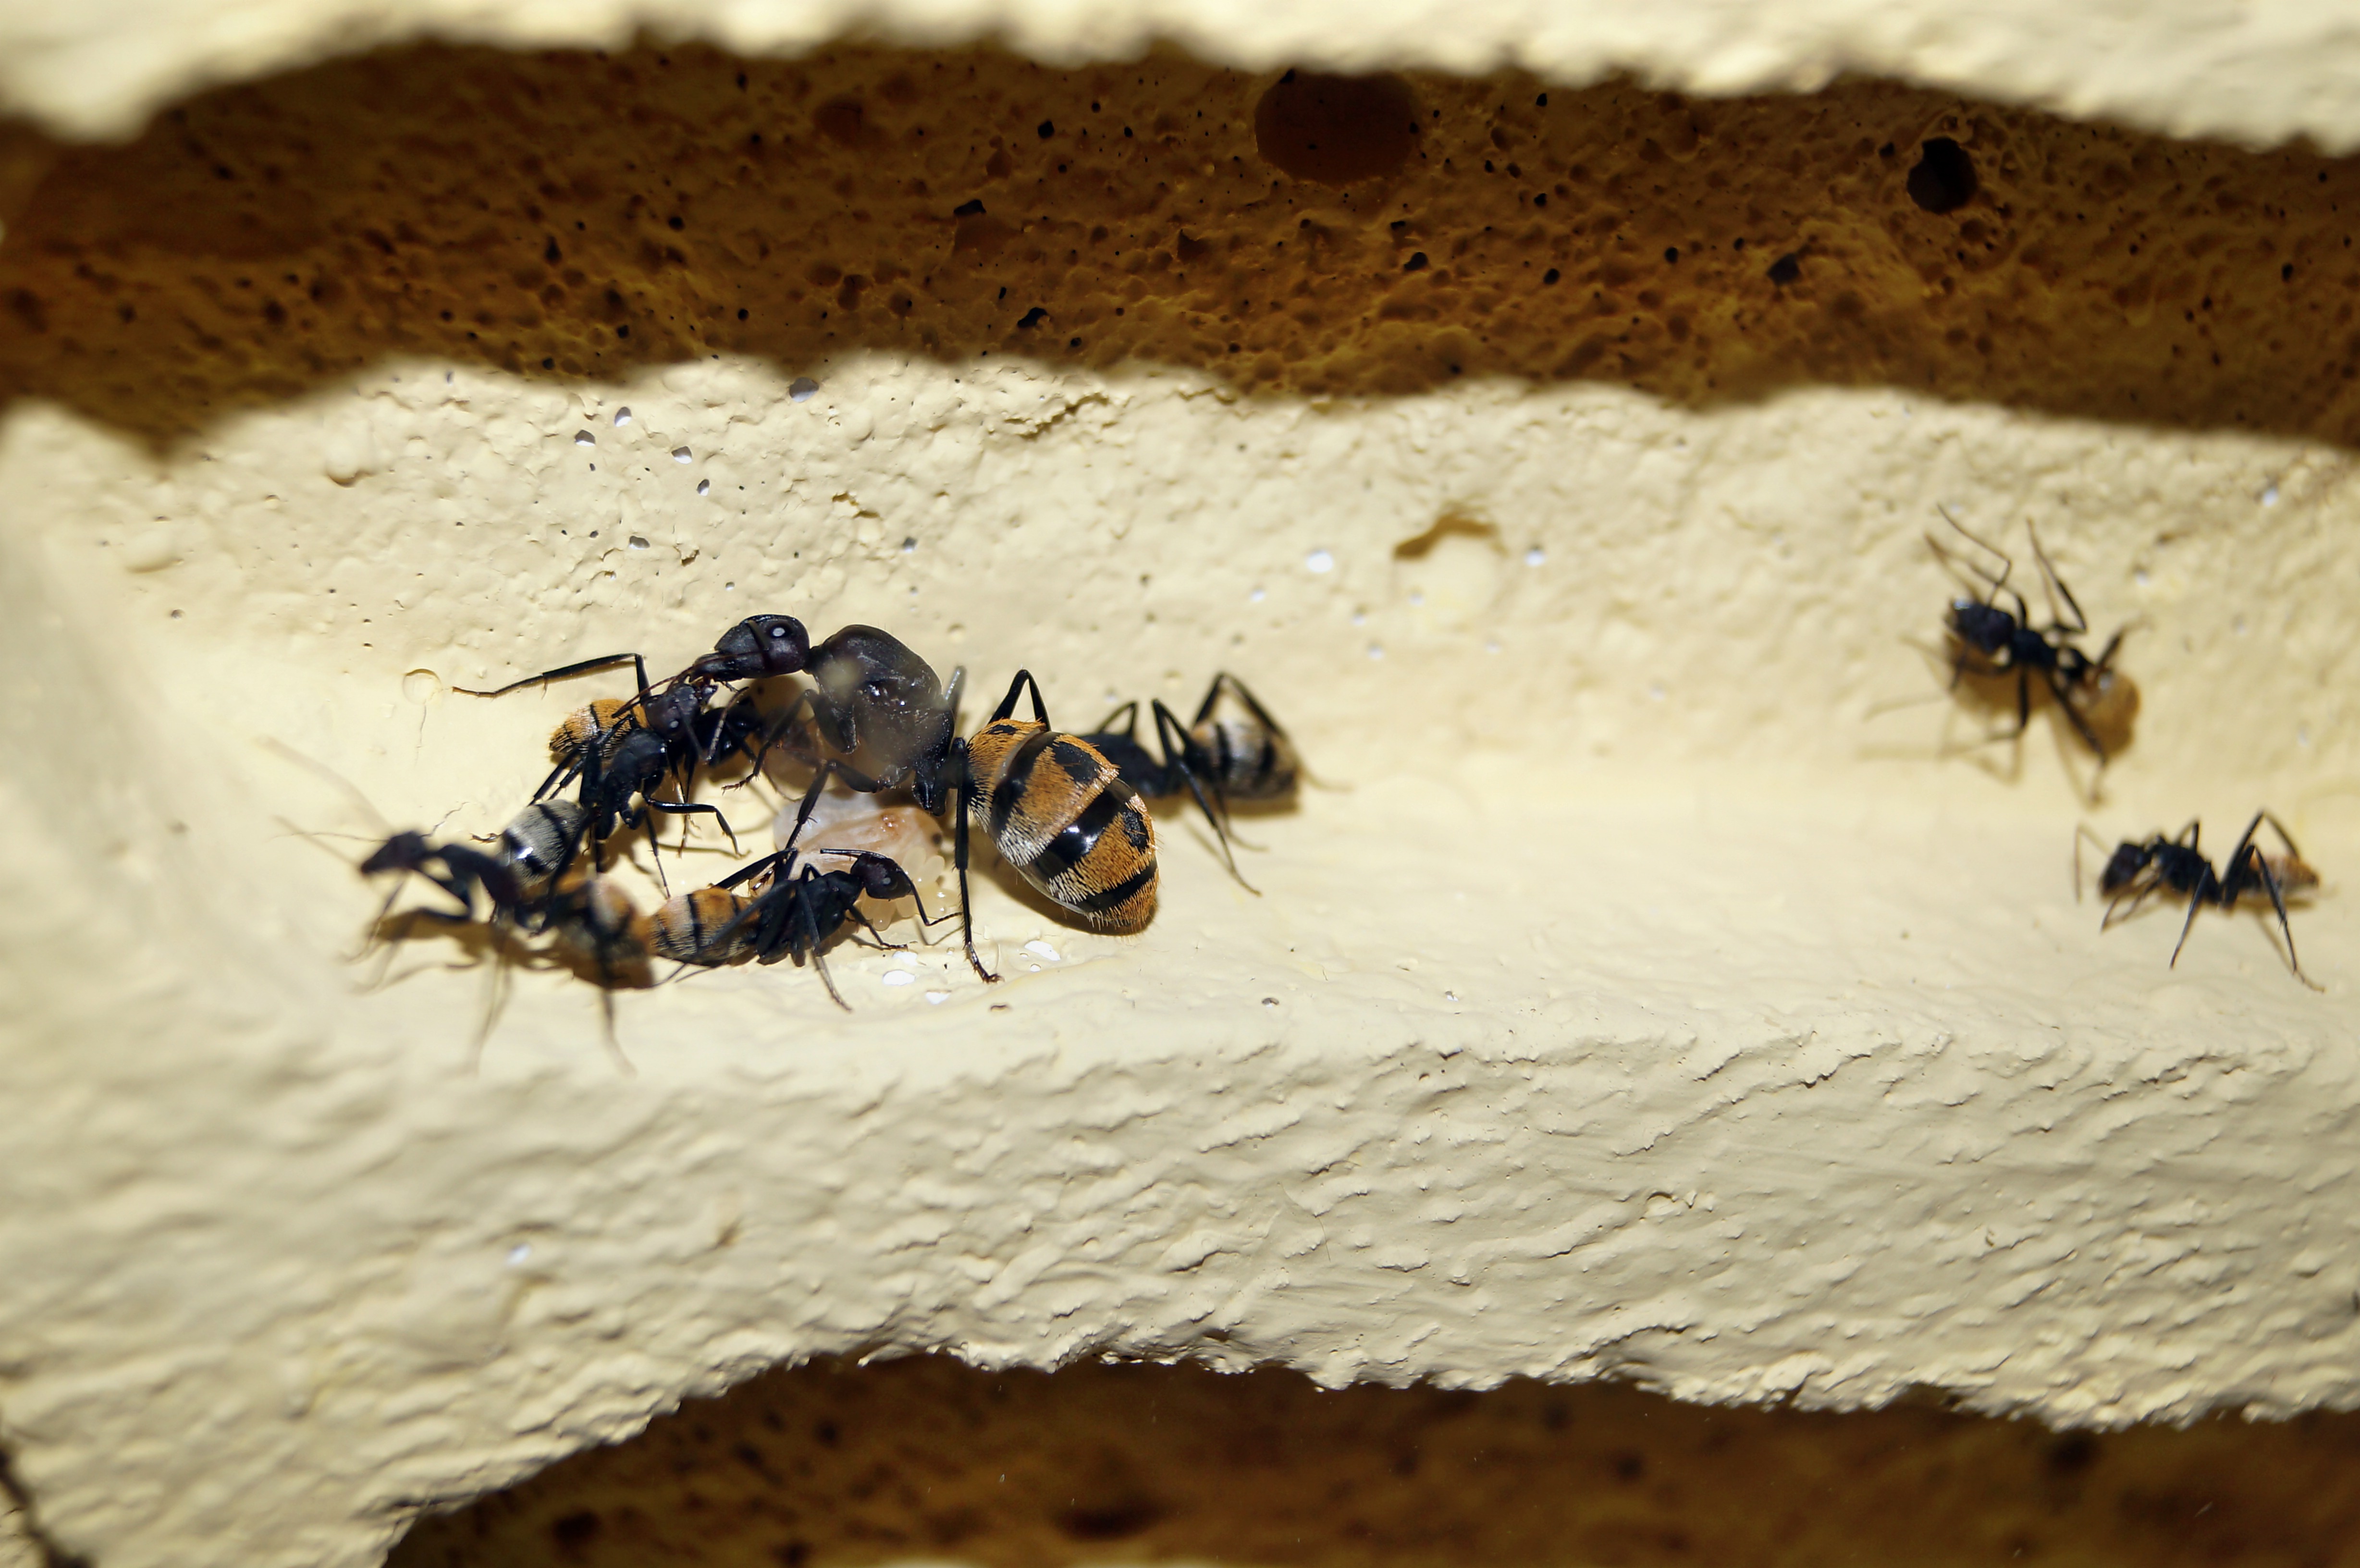
insect, fauna, invertebrate, close up, bee, ant, pest, ants, macro photography, arthropod, honey bee, ant queen, membrane winged insect, scaly ant